St. Charles College (Maryland)

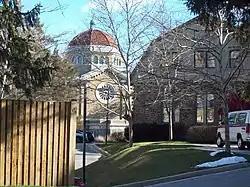
St. Charles College Historic District, December 2009

St. Charles College was a minor seminary in Catonsville, Maryland, originally located in Ellicott City, Maryland.